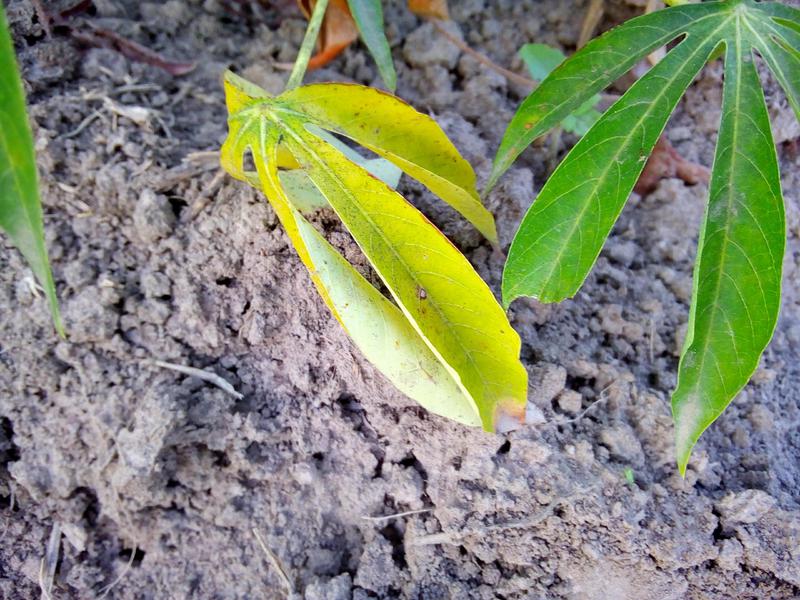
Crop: cassava
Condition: healthy